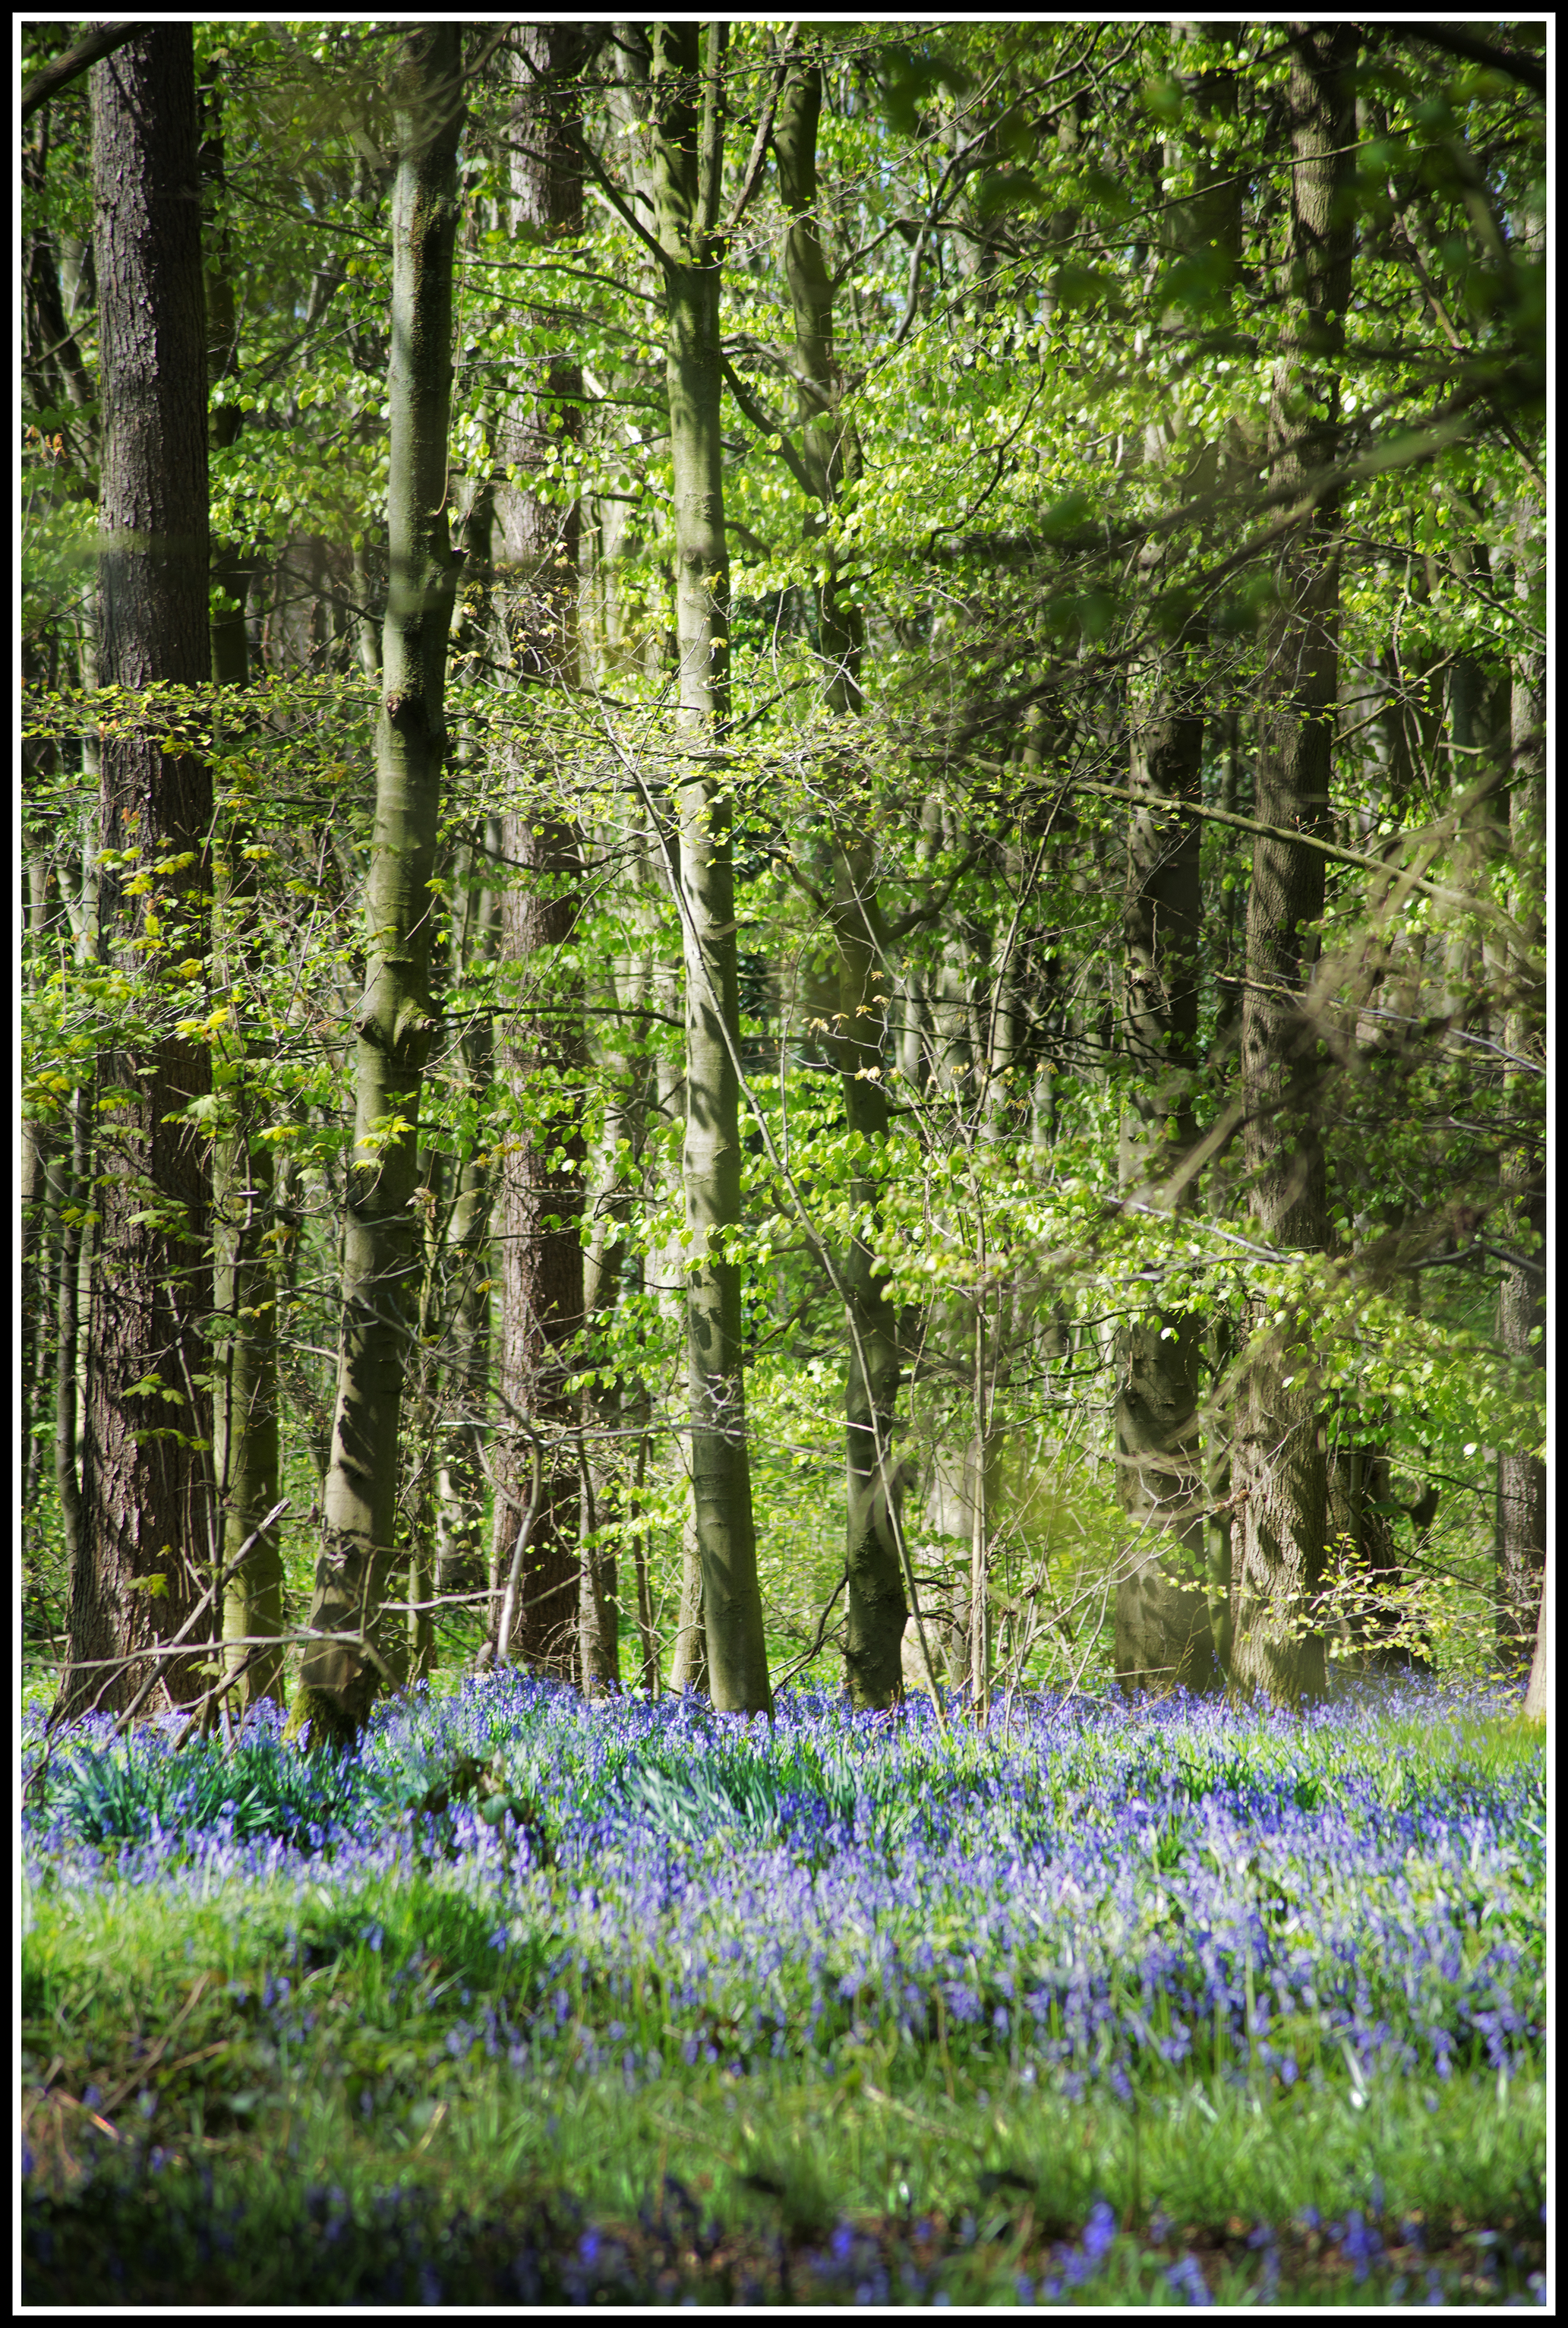
landscape, tree, forest, swamp, wilderness, plant, meadow, sunlight, leaf, flower, dark, portrait, spring, green, museum, peaceful, park, botany, blue, nikon, flora, plants, wildflower, flowers, trees, leaves, woods, vegetation, reserve, tall, wetland, plantation, carpet, tamron, large, nikkor, woodland, habitat, parks, protected, ecosystem, yorkshiresculpturepark, parkland, sunshien, sprintime, bretton, flowering plant, bluebelles, biome, old growth forest, natural environment, woody plant, temperate broadleaf and mixed forest, temperate coniferous forest, land plant